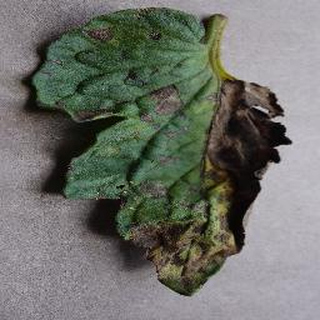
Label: tomato_early_blight